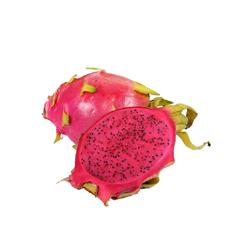
Label: Dragonfruit